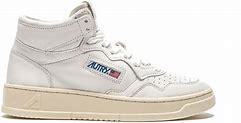
Brand: Autry
Model: Action Shoes Autry Action Medalist